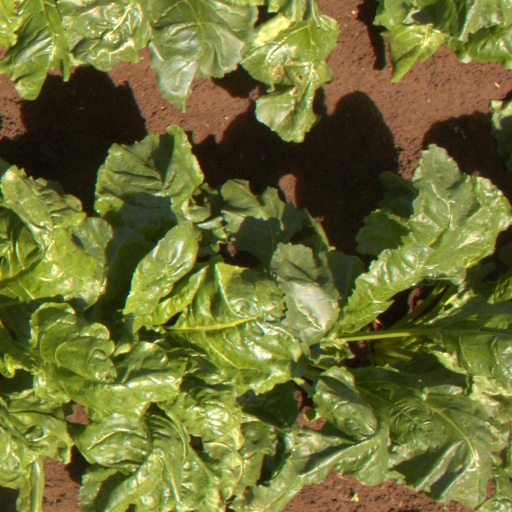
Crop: sugar beet